Clarrie Clowe

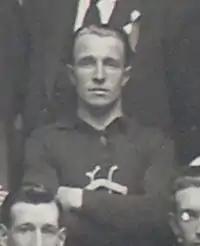
Cameron in 1921

Clarence Peter Clowe (30 January 1893 – 10 October 1980) was an Australian rules footballer who played with Carlton and Essendon in the Victorian Football League (VFL).